Danny Valencia

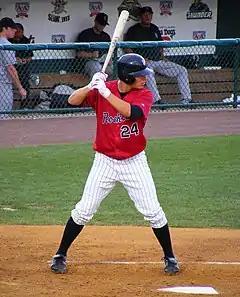
Danny Valencia with the New Britain Rock Cats, 2008

Valencia was promoted to the Twins' Double-A affiliate, the New Britain Rock Cats, for the second half of the season. With the Rock Cats, Valencia batted .289 with 10 home runs and 32 RBIs. Between the two teams, he batted .311 (sixth in the Twins' system), with 15 home runs and 76 RBIs (fourth in the Twins' system).